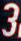
Number: 3